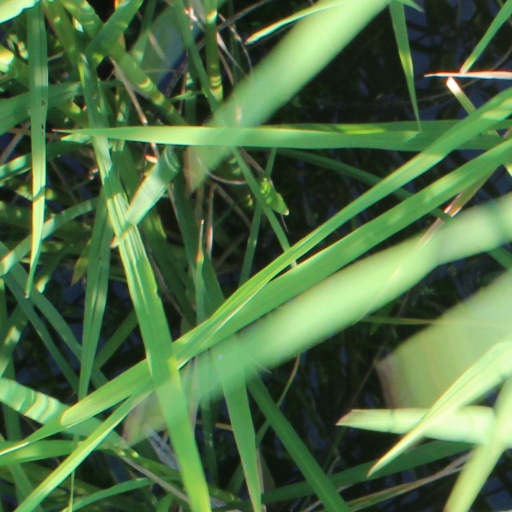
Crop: rice